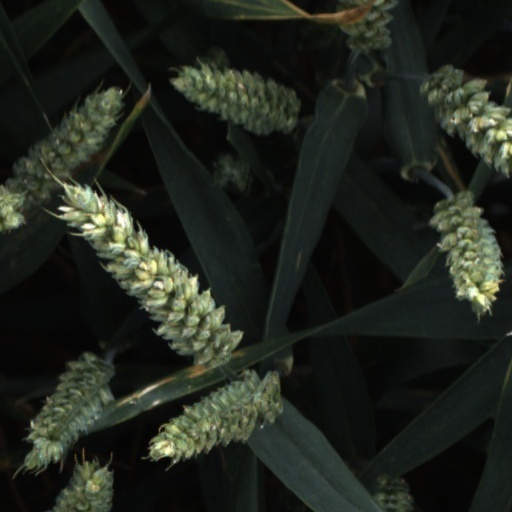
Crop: wheat